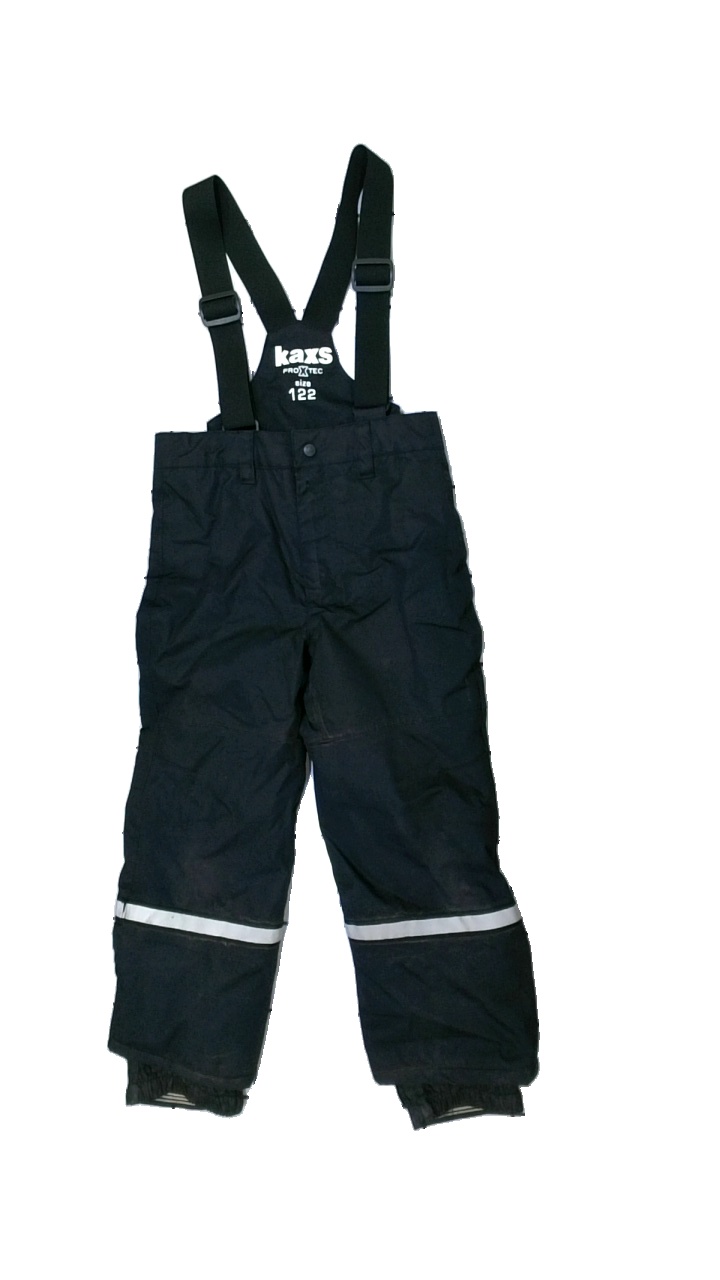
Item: Winter Trousers (Children)
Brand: Kaxs
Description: svarta täckbyxor med relfexer på, fläckar över hela
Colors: Black, Grey
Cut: Regular
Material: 100% nylone
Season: All
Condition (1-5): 2
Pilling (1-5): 5
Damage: fläckar
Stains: Major
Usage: Export
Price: <50